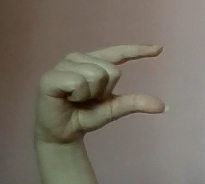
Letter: dal